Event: Nepal Earthquake
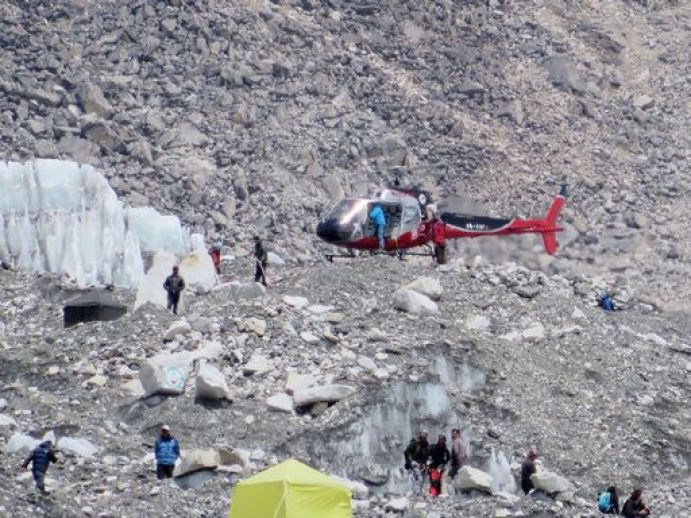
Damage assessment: no_damage